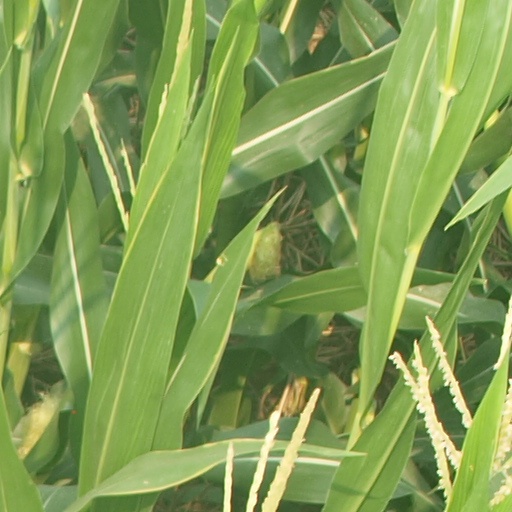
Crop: maize; corn